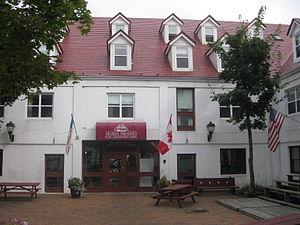
Voici la liste des lieux historiques nationaux du Canada situé à Terre-Neuve-et-Labrador. En mars 2011, on compte 44 lieux historiques nationaux à Terre-Neuve-et-Labrador, dont neuf sont administrés par Parcs Canada. De ce nombre, il faut rajouté aussi deux sites qui ont perdu leur désignations.